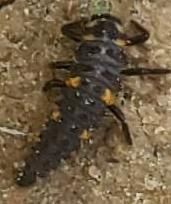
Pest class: predators